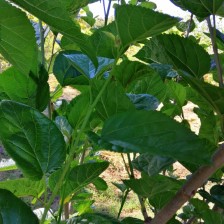
Variety: BlackAustralia